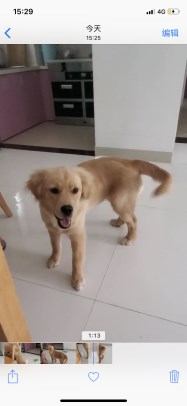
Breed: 5355-n000126-golden_retriever